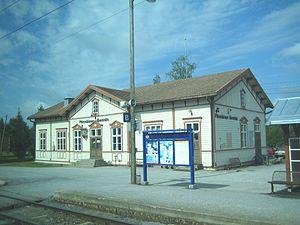
Pedersöre est une municipalité de l'ouest de la Finlande, sur la côte du Golfe de Botnie, dans la région d'Ostrobotnie.